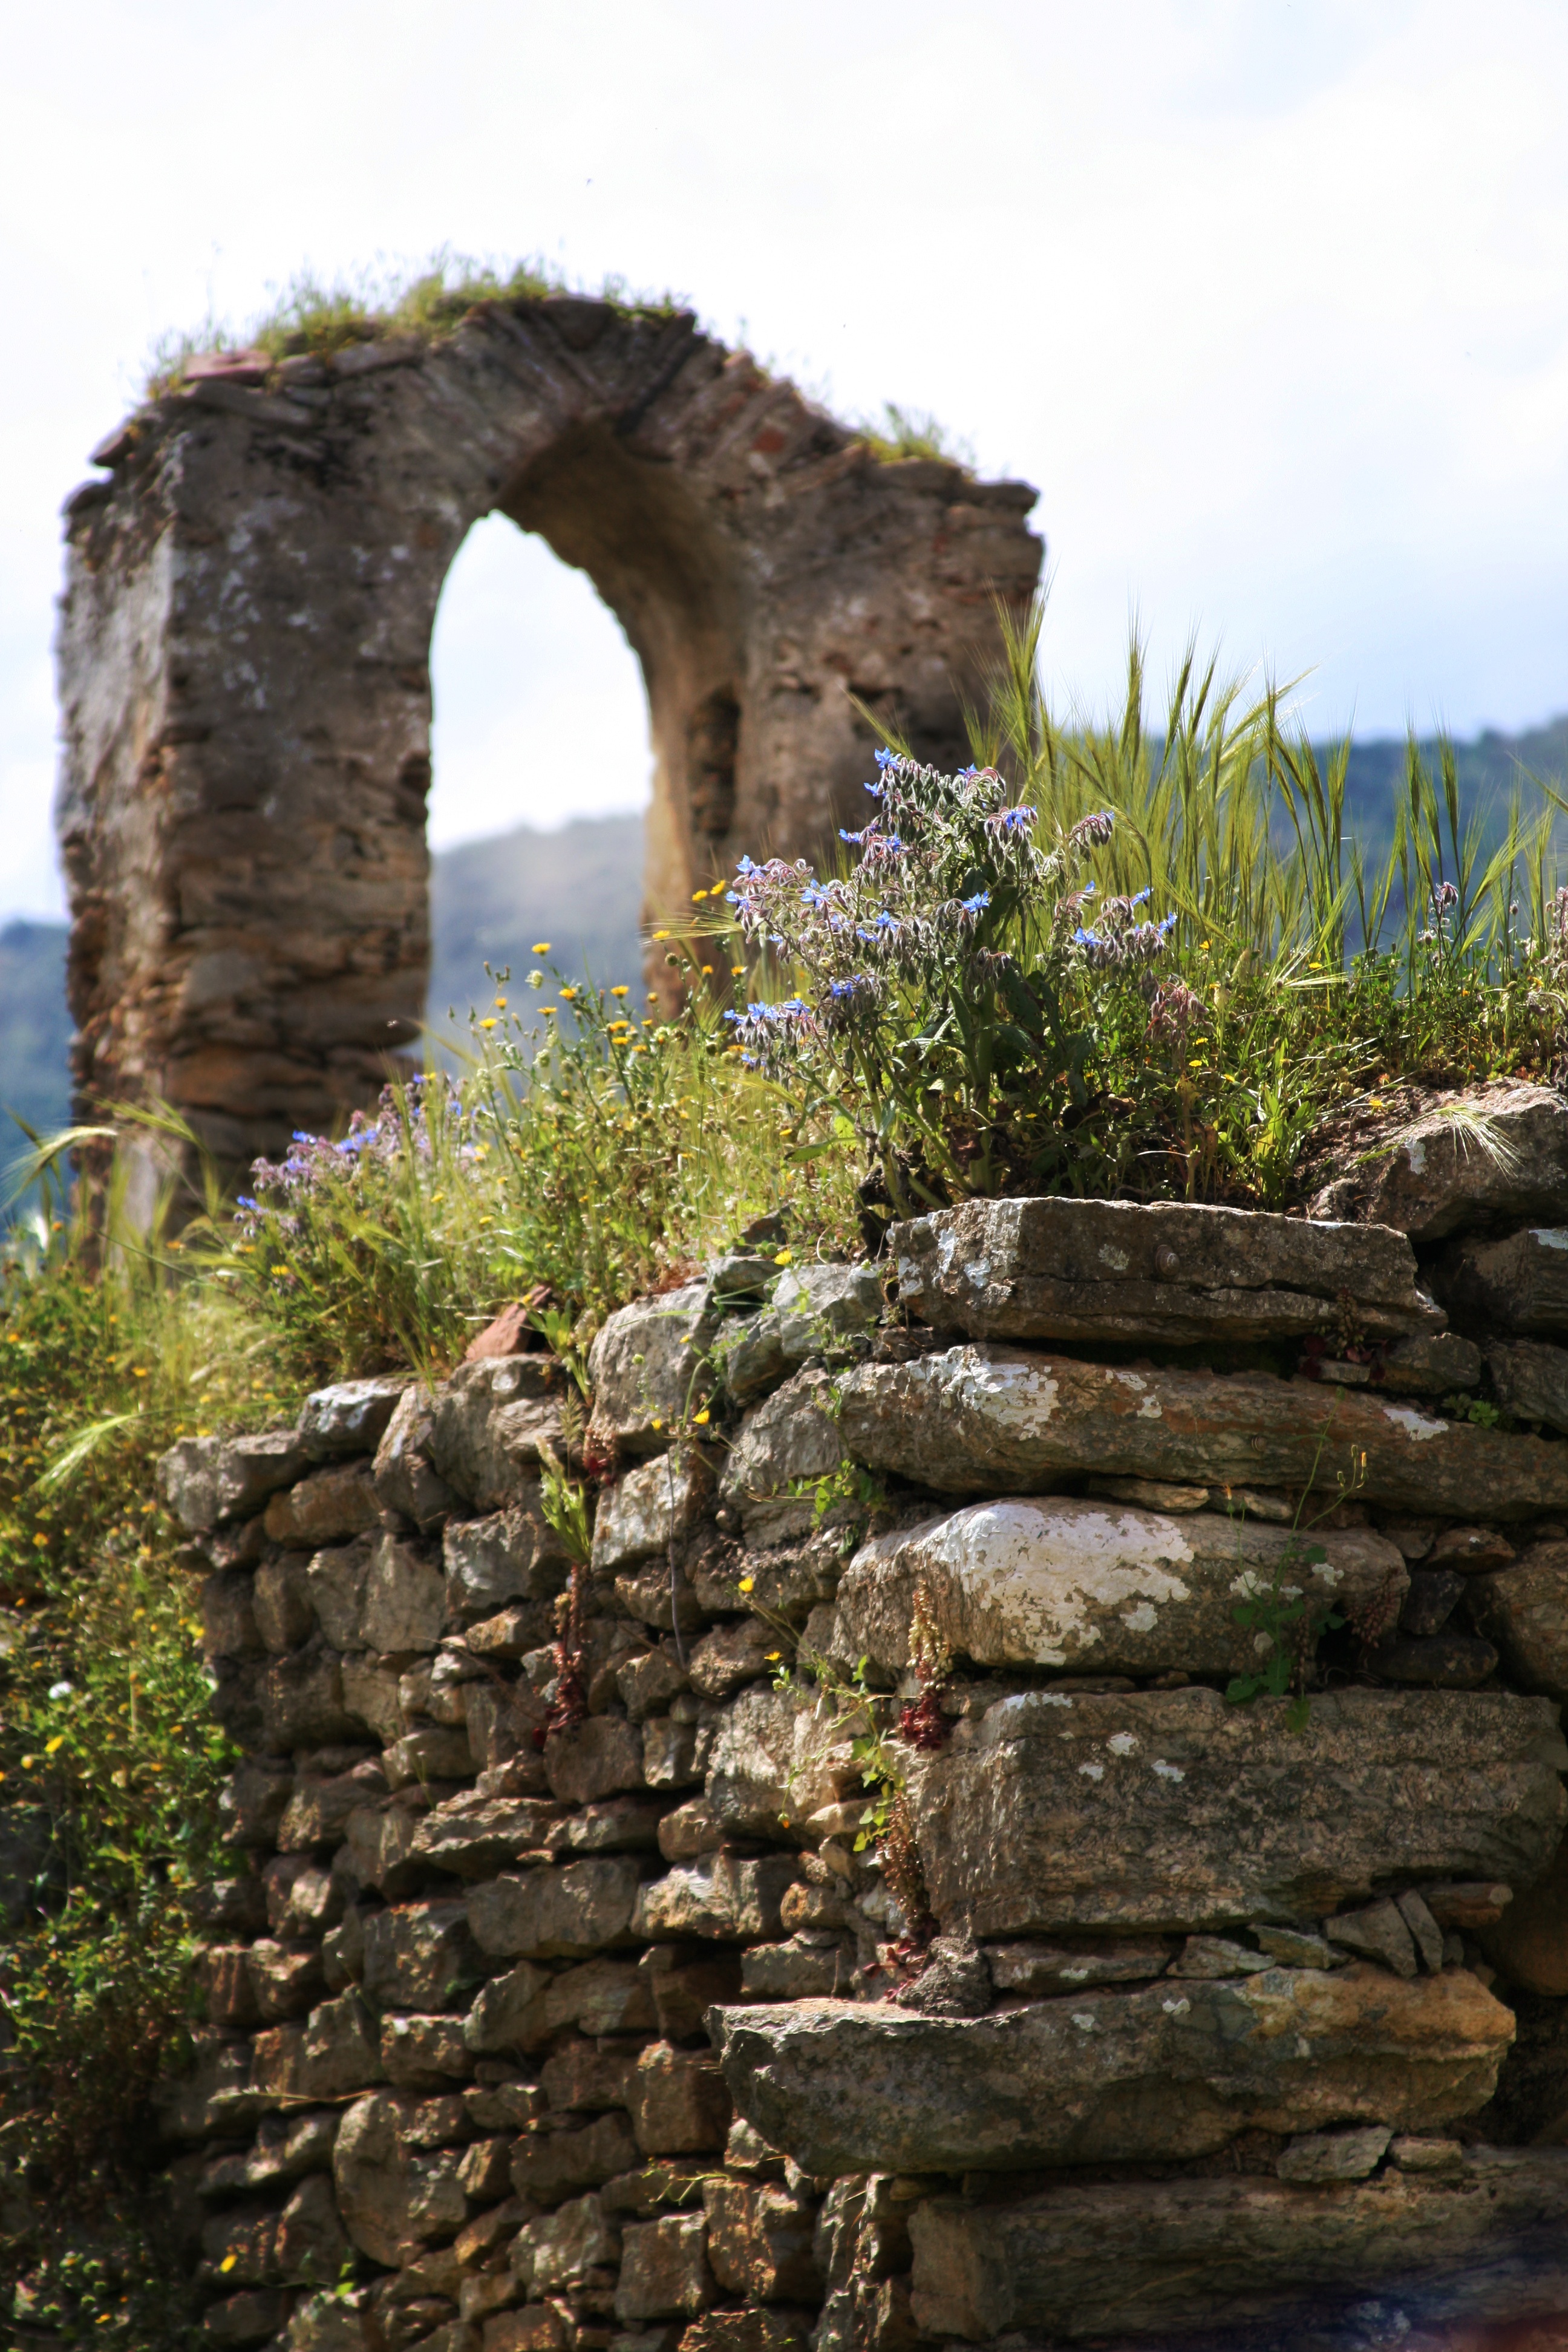
tree, rock, wood, arch, italy, terrain, material, ruins, sardinia, ballao church